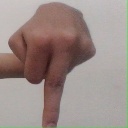
अक्षर: प